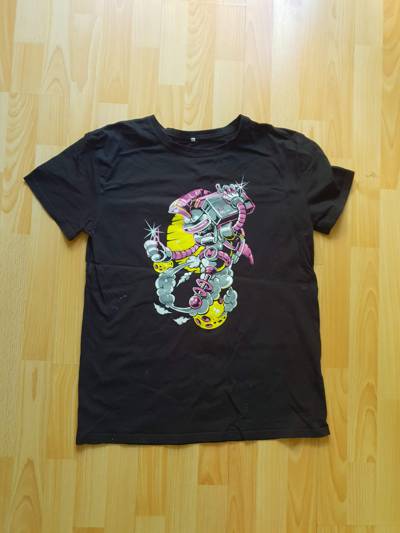
Waste category: clothes